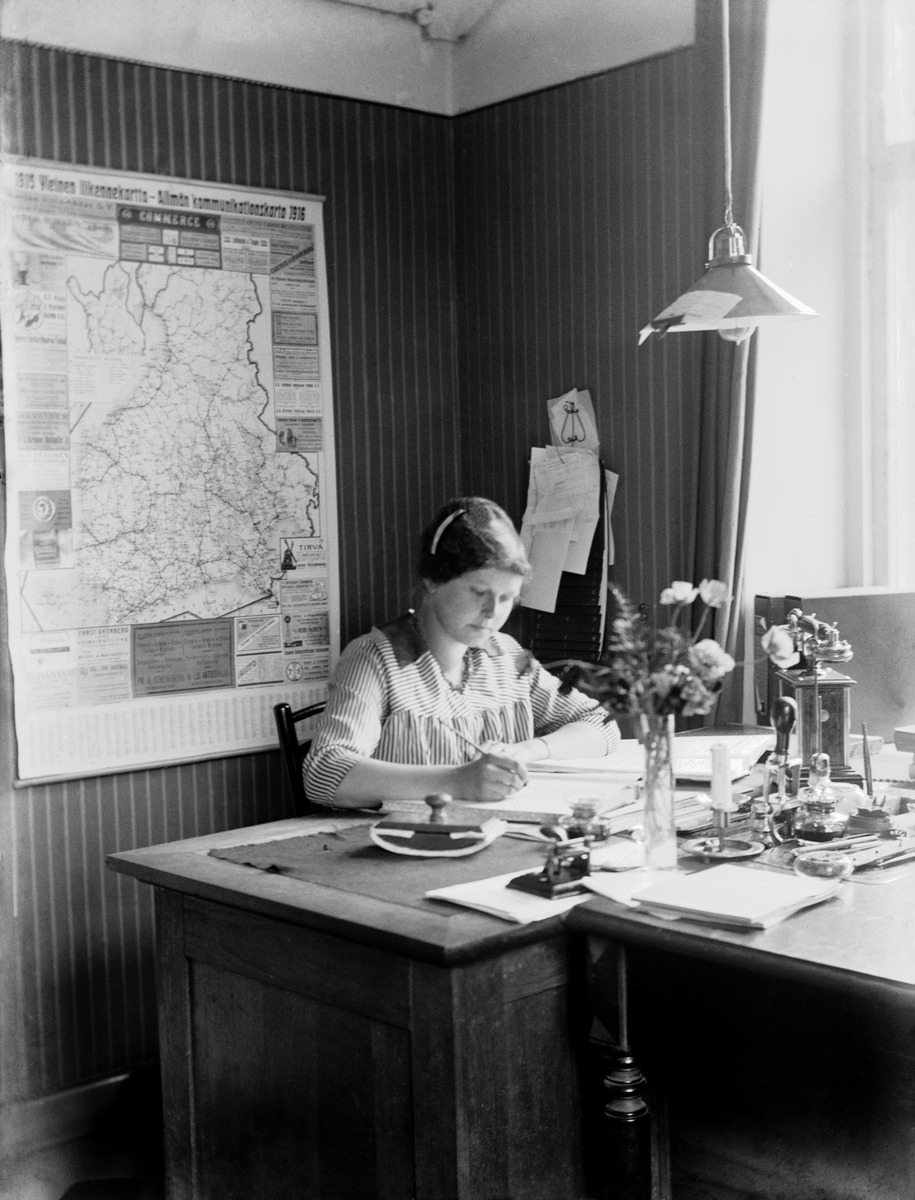
Jalkinetehdas Oy Nahka Ab:n konttoristi
sisällön kuvaus: Jalkinetehdas Oy Nahka Ab:n konttoristi. mustavalkoinen
Ajankohta: kuvausaika 1915-1916
Paikka: Suomi, Uusimaa, Helsinki, Siltasaari Helsinki, Hakaniemenranta 3
Aiheet: Oy Nahka Ab, tehtaat pienteollisuus, teollisuusrakennukset, tiilirakennukset, jalkineteollisuus, toimistot konttorit, toimistotyöntekijät konttoristit